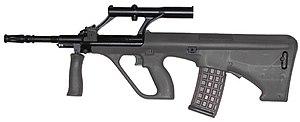
Le Steyr AUG est un fusil d'assaut autrichien de type bullpup de calibre 5,56 mm OTAN. Il peut basculer entre les modes de tir « coup-par-coup » et « rafale continue » de façon simple et rapide, ce qui est un avantage pour un fusil d'assaut.